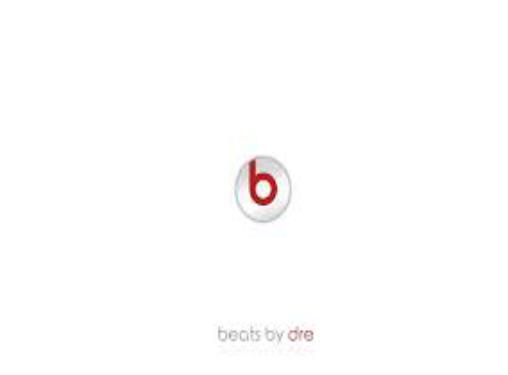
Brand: BEATS BY DRE
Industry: Electronic